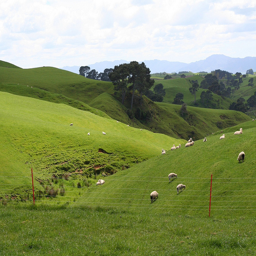
A field with several animals standing behind a fence.
A fenced hilly green pasture with sheep grazing on it.
A herd of sheep on a grassy hillside.
a number of animals on a hill near a fence
White sheep are grazing on a green hill.